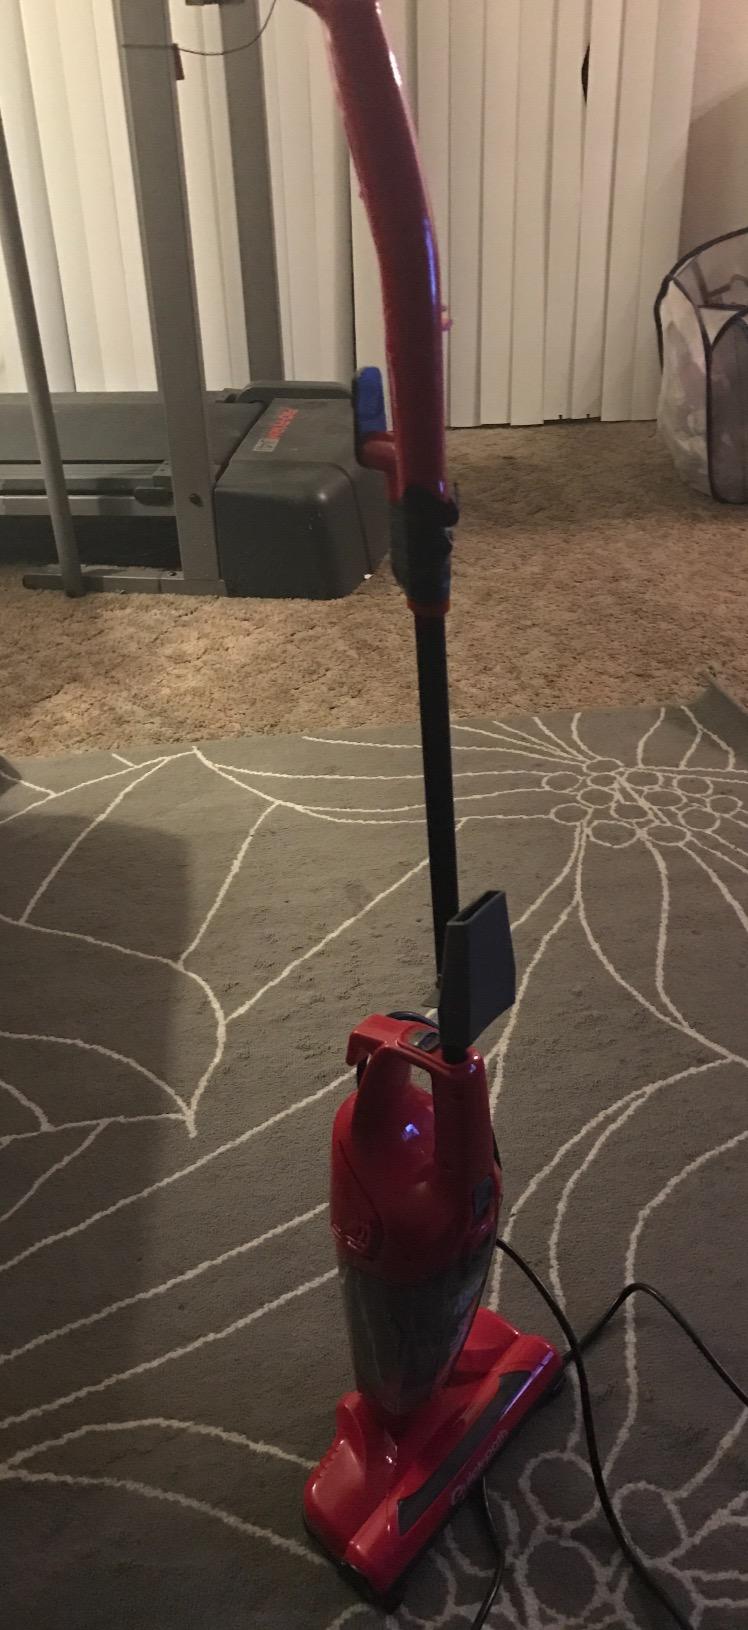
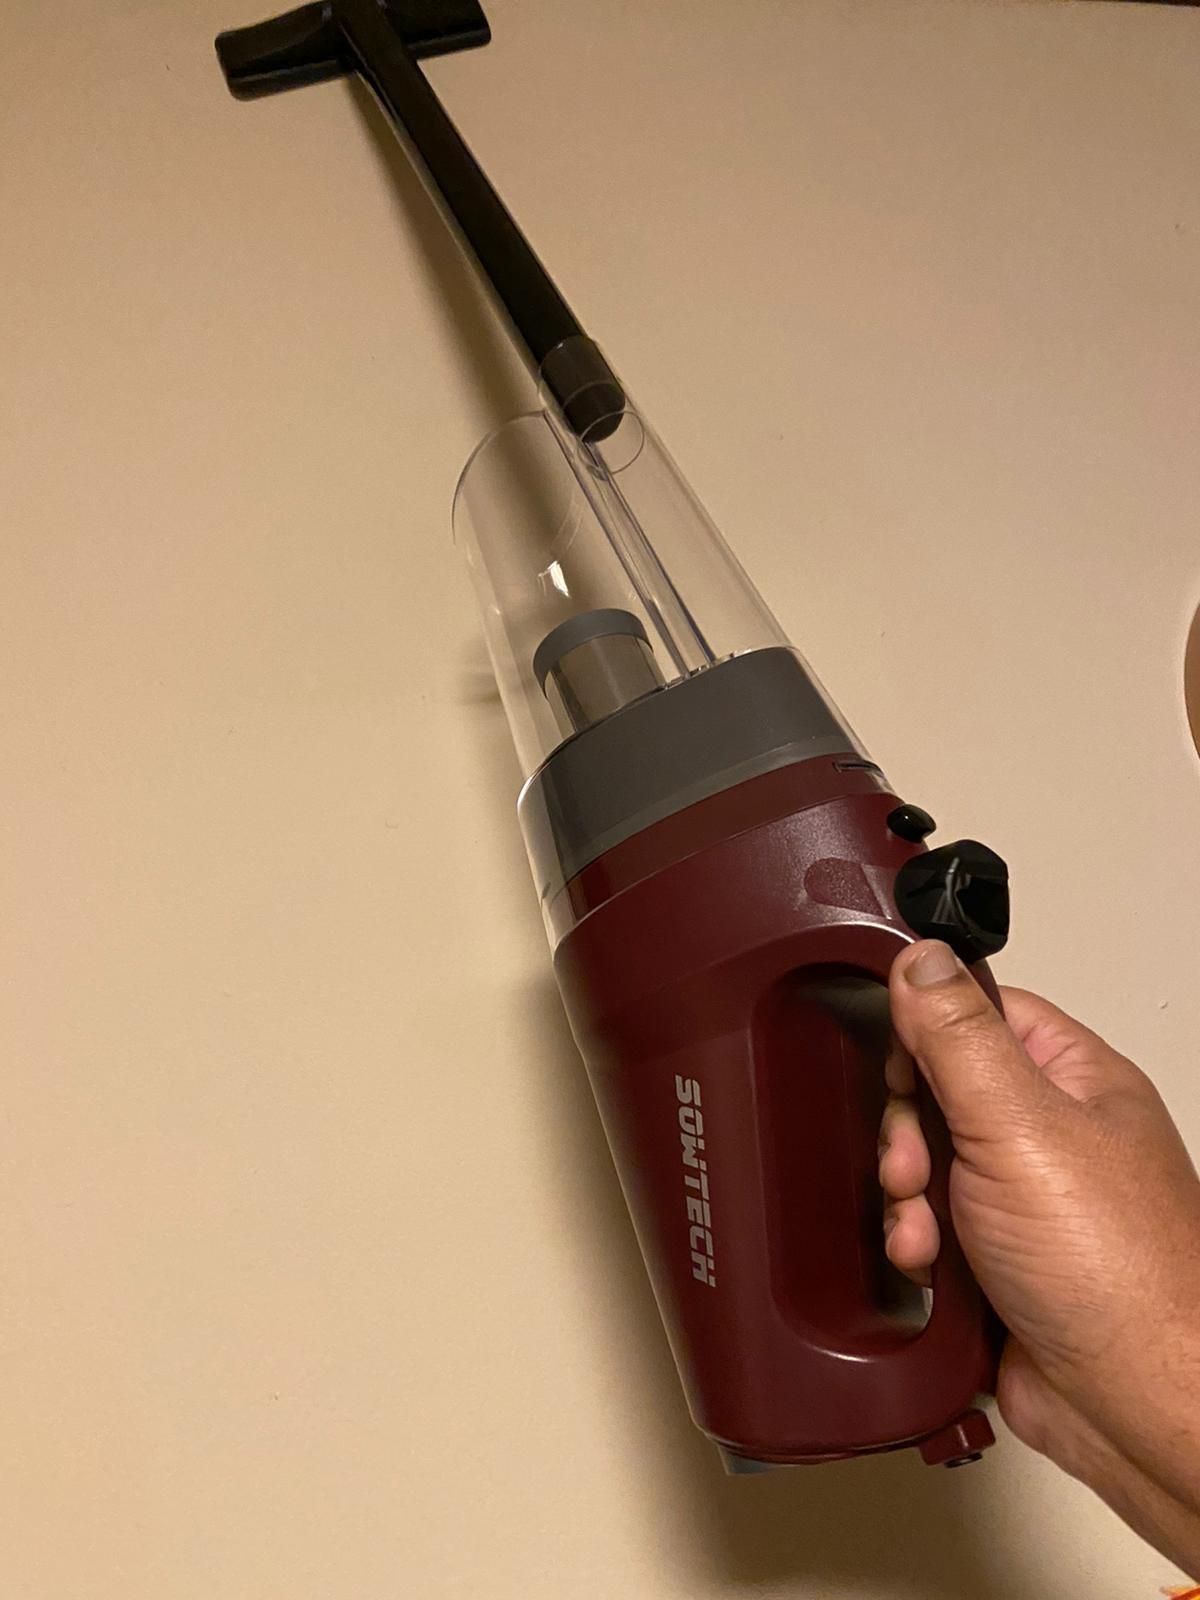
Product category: items_vacuum
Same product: no